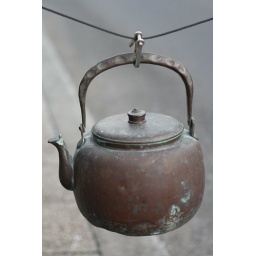
pot hanging in the middle of the street